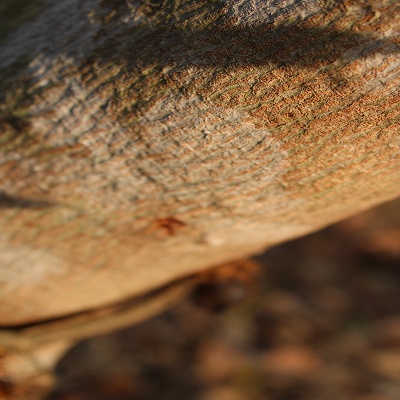
Crop: Cashew
Condition: gumosis